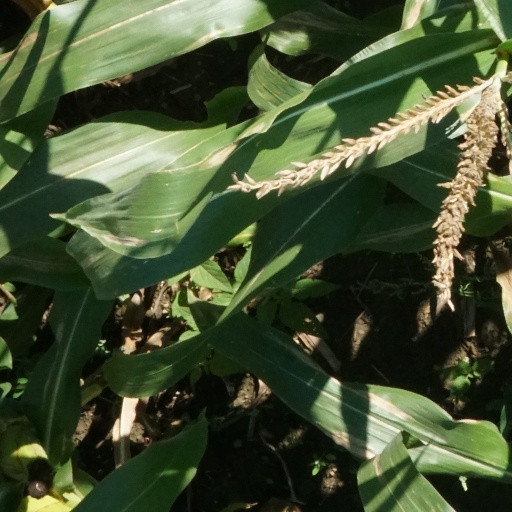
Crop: maize; corn